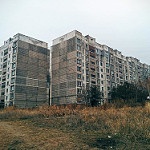
Label: buildings